Arnold Mononutu

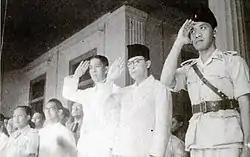
Mononutu (3rd from right) with Mohammad Hatta and Sultan Hamengkubuwono IX

Arnold Isaac Zacharias Mononutu was born in Manado on 4 December 1896 to Karel Charles Wilson Mononutu and Agustina van der Slot. Both his father and grandfather were prominent figures in their time. His father was a civil servant or "ambtenaar" in the Dutch East Indies colonial administration. His grandfather (also named Arnold Mononutu) was the first Minahasan to complete studies at the school for the training of native physicians (STOVIA or "School tot Opleiding van Inlandsche Artsen") in Batavia (now Jakarta).